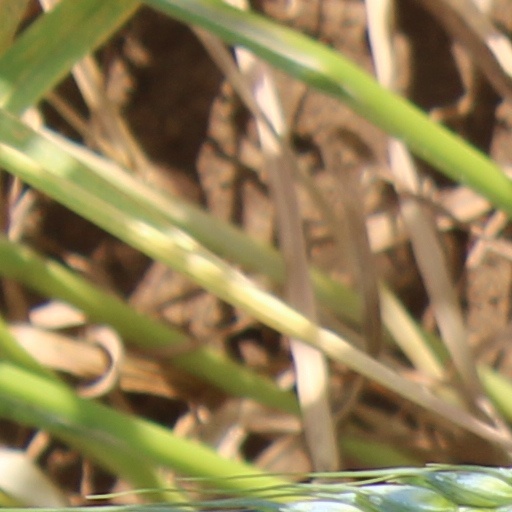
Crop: wheat